Sanbenito

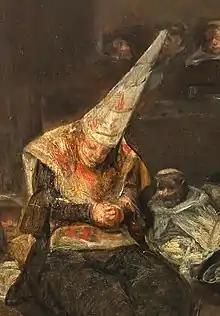
A convicted heretic before the Inquisition, wearing a "sanbenito" and a "capirote" (Francisco de Goya)

The sanbenito (Catalan: "gramalleta", "sambenet", Portuguese: "sambenito") was a penitential garment that was used especially during the Portuguese and Spanish Inquisitions. It was similar to a scapular, either yellow with red saltires for penitent heretics or black and decorated with devils and flames for impenitent heretics to wear at an "auto-da-fé" (meaning 'act of faith').